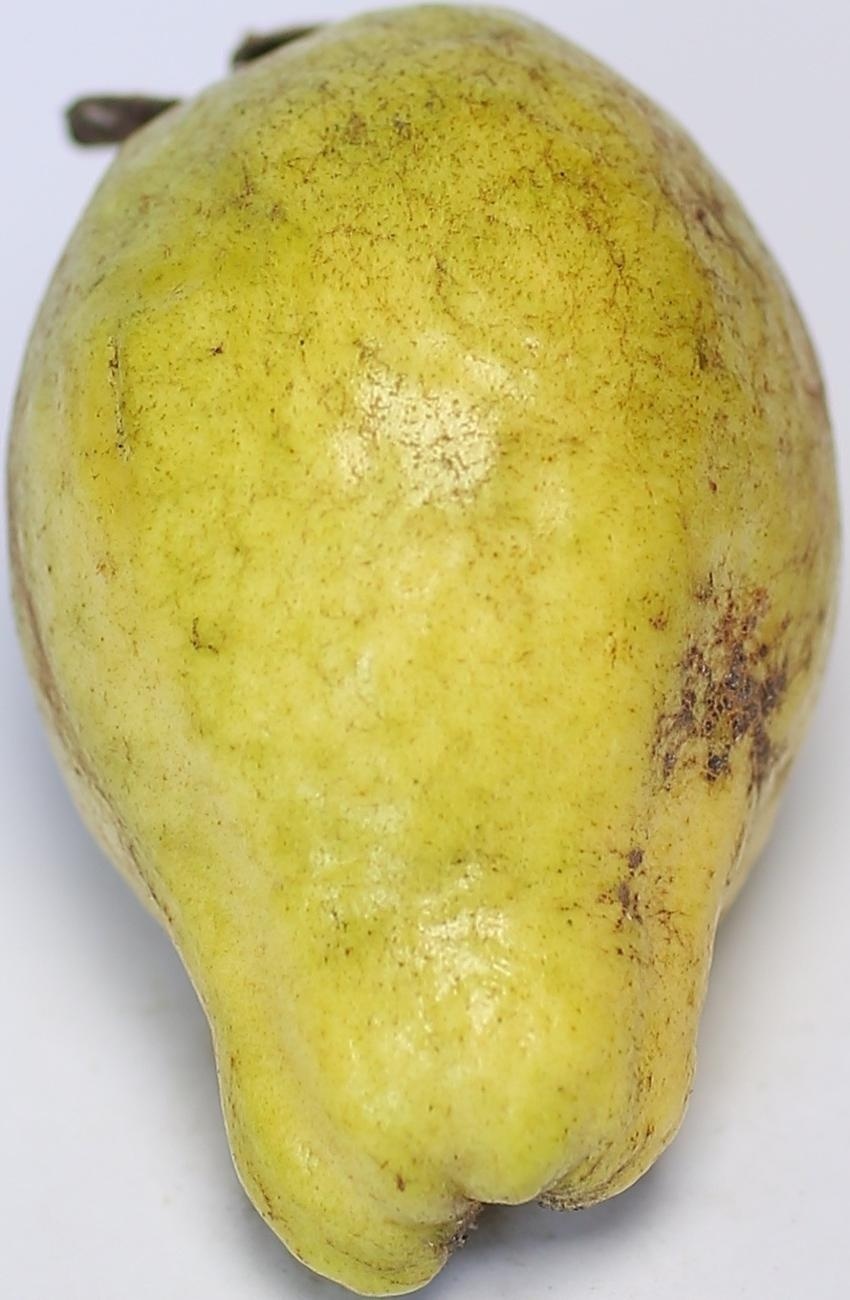
Maturity: mature-green
Variety: thadhrami